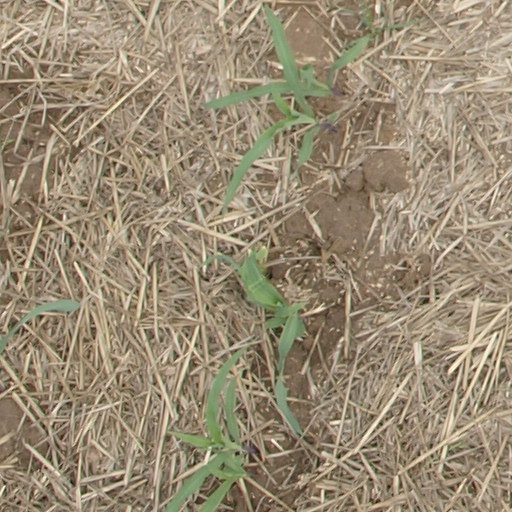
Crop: maize; corn